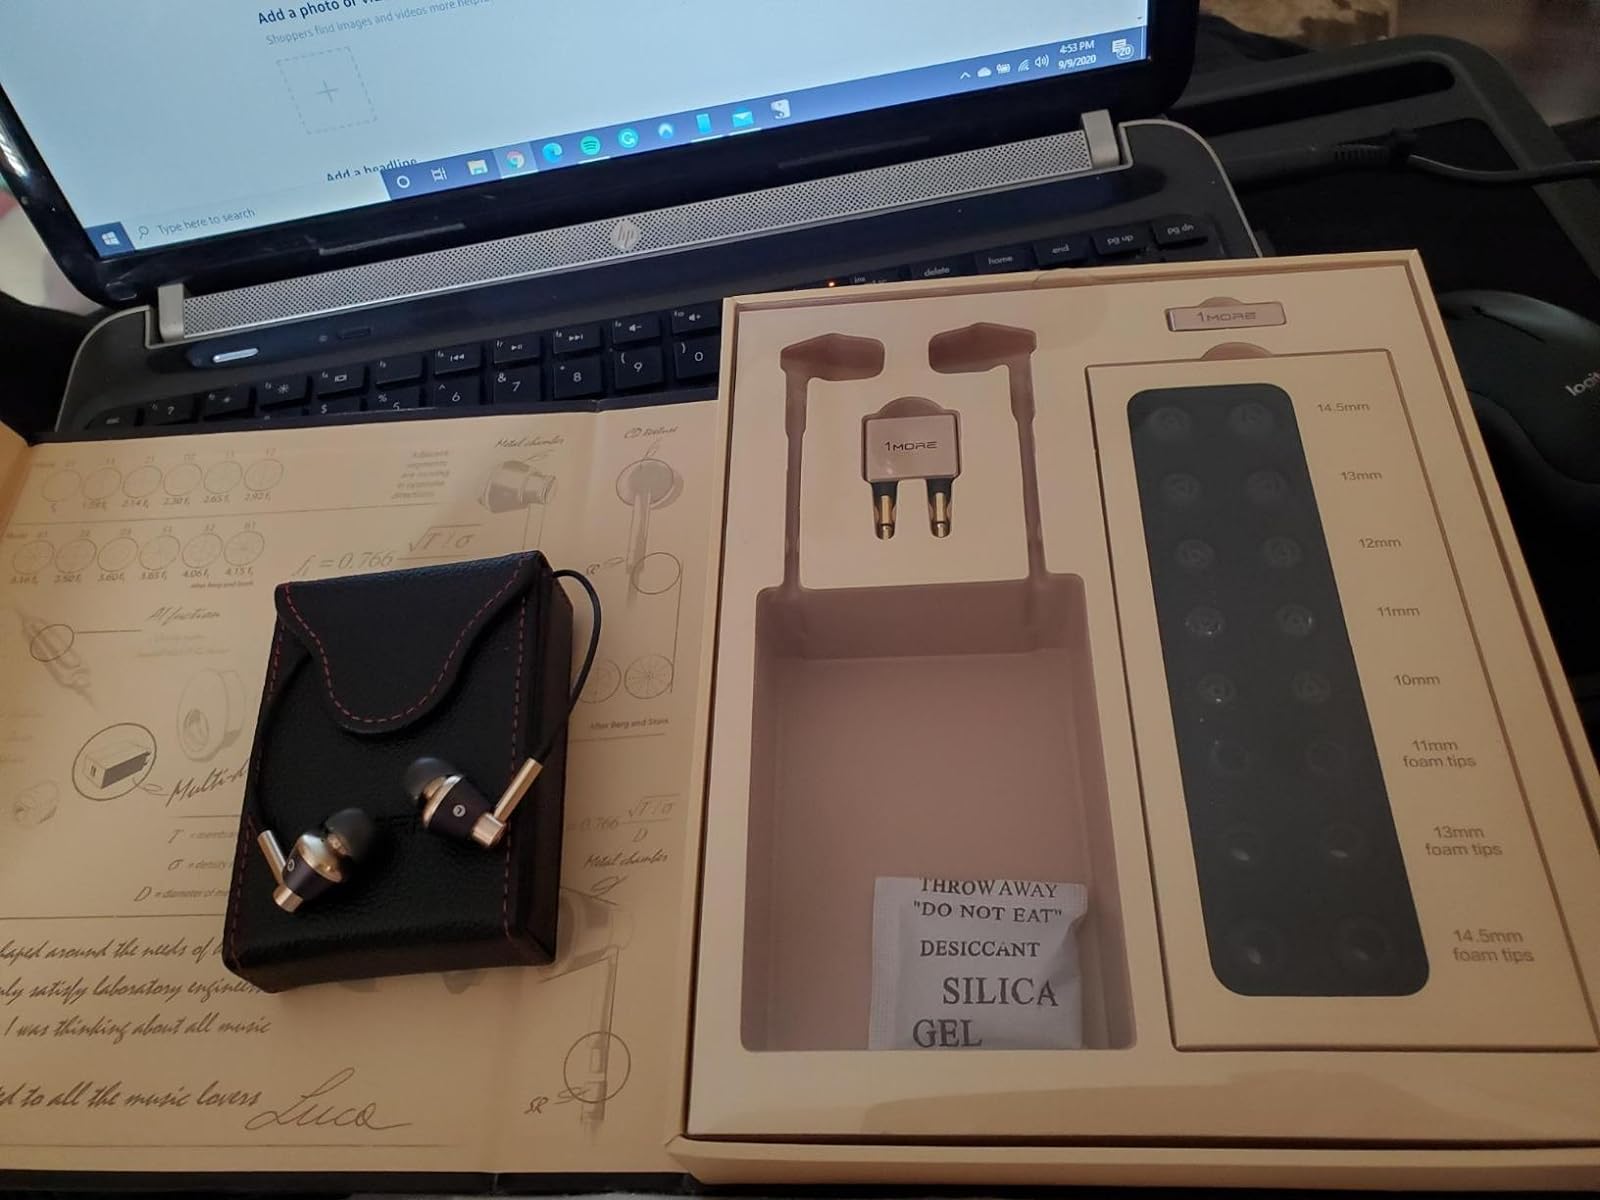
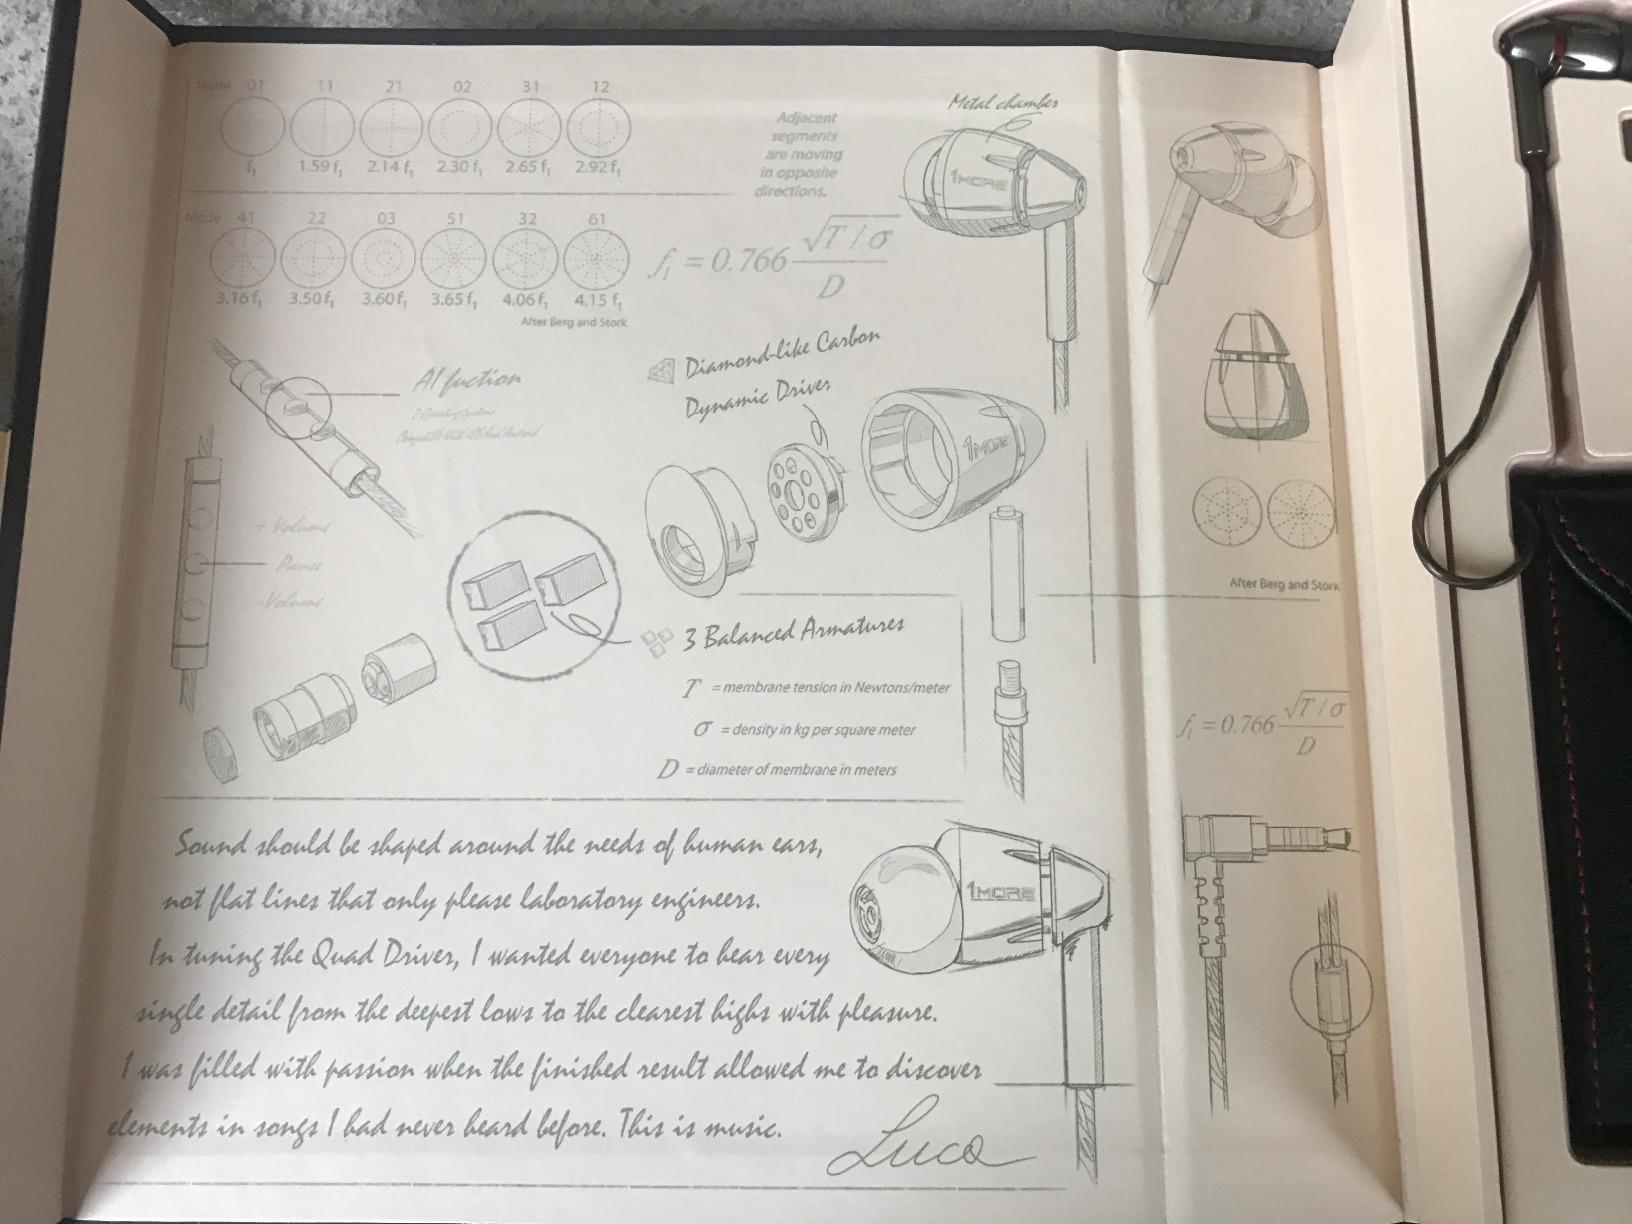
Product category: headphones
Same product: no